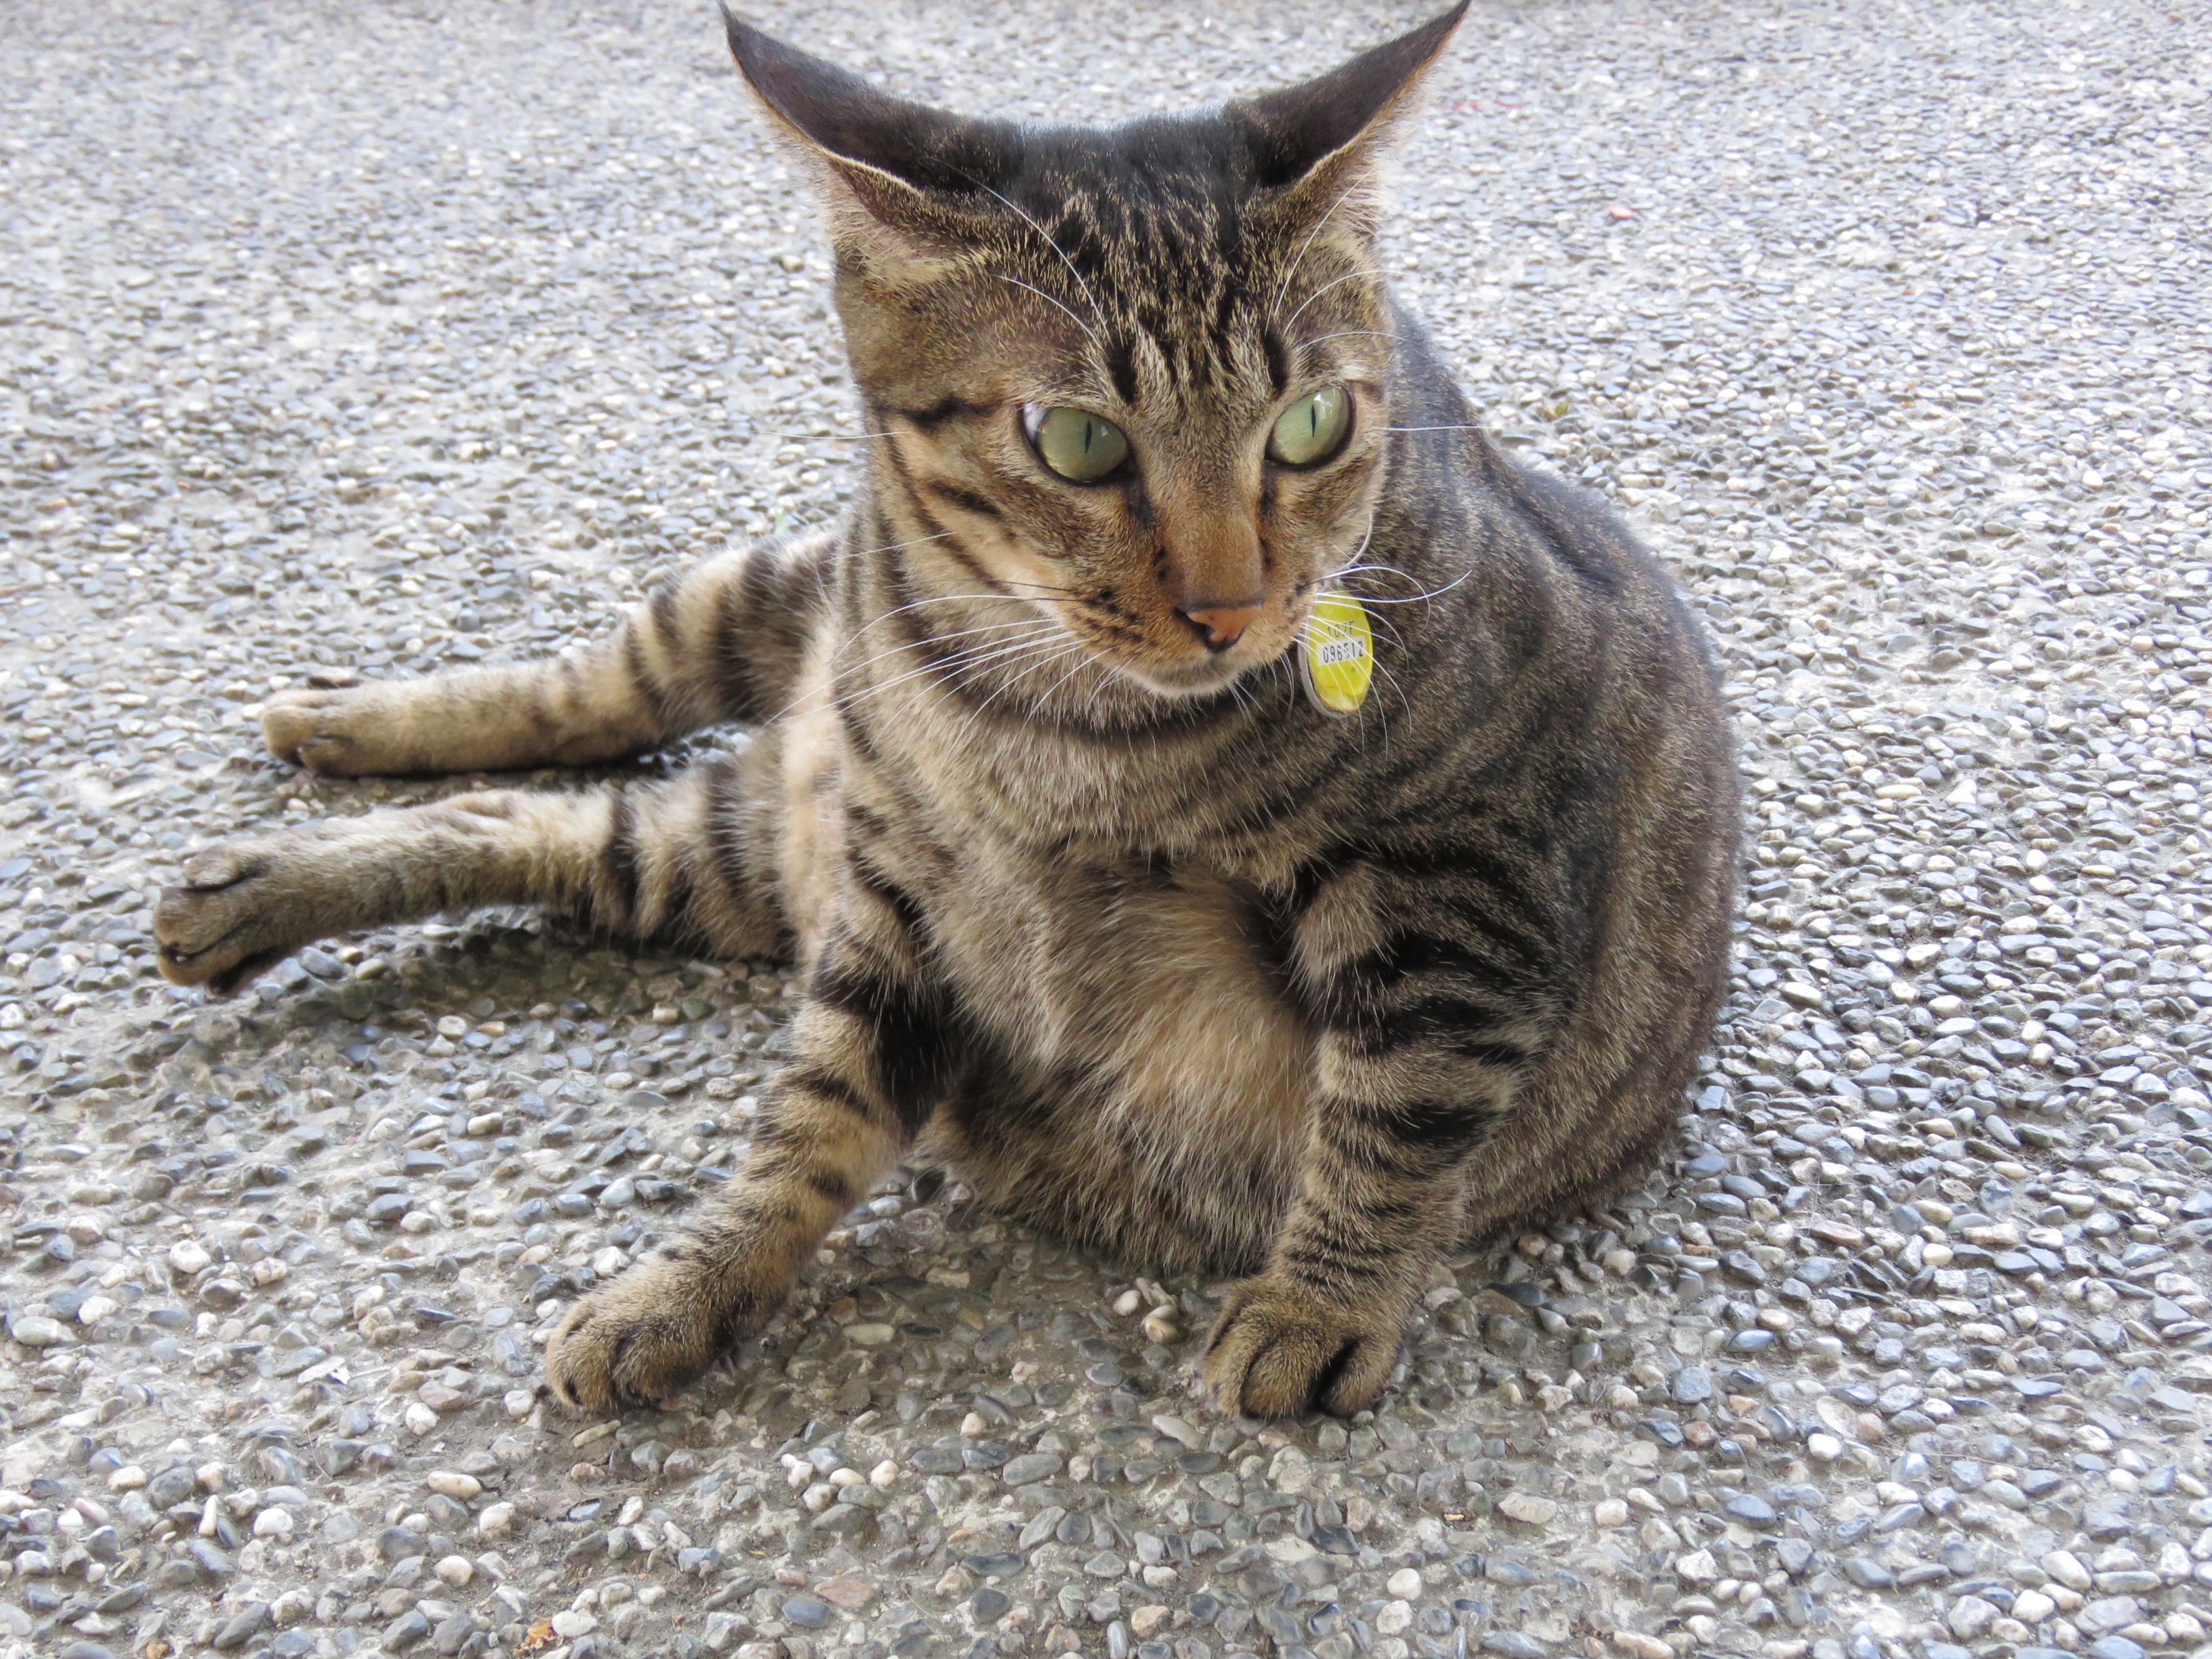
animal, cat, mammal, fauna, pets, eyes, whiskers, savannah, vertebrate, lay, tabby cat, bengal, european shorthair, wild cat, daze, small to medium sized cats, cat like mammal, domestic short haired cat, pixie bob, rusty spotted cat, ocicat, toyger